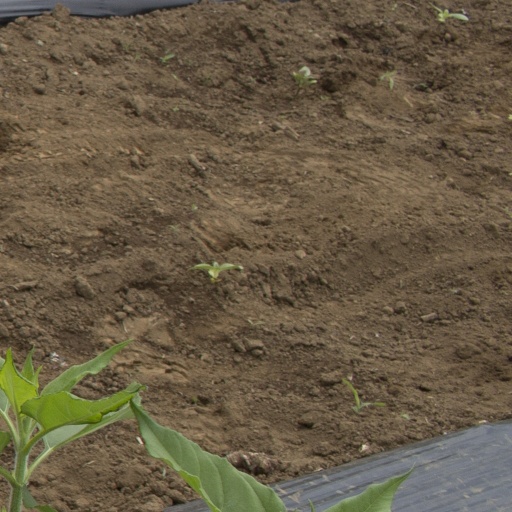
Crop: Jerusalem artichoke